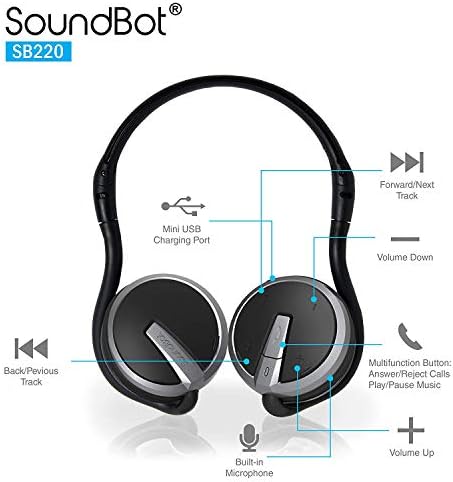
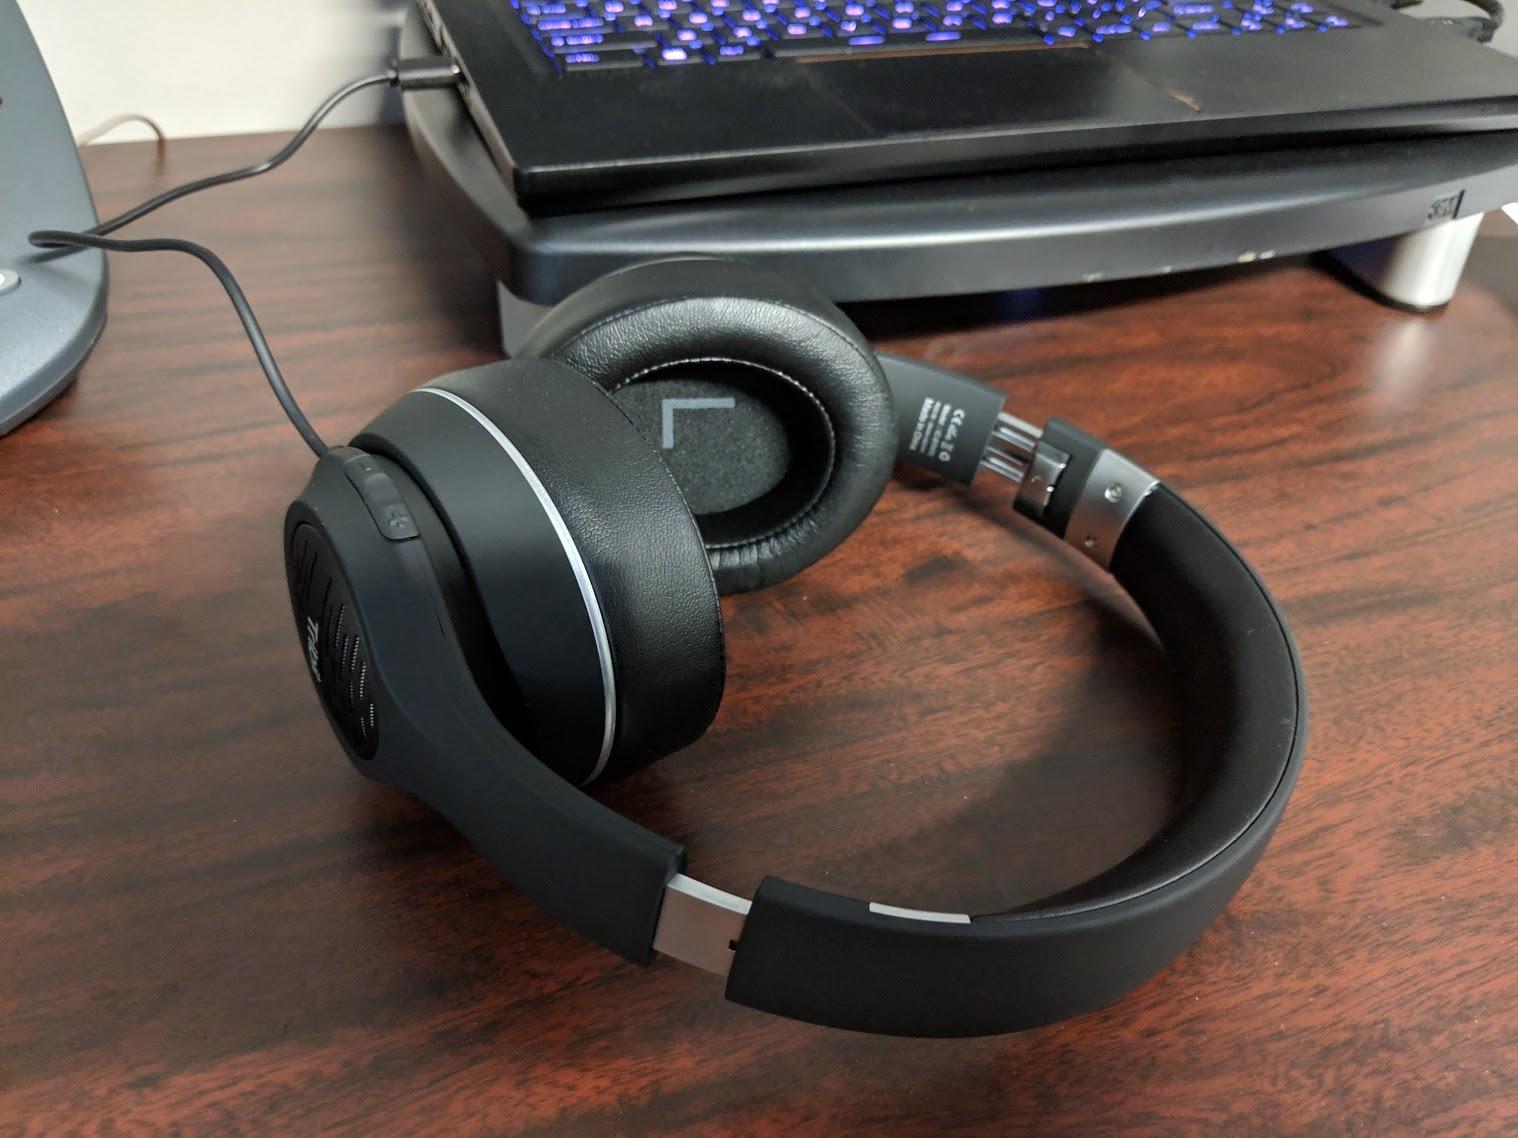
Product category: headphones
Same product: no